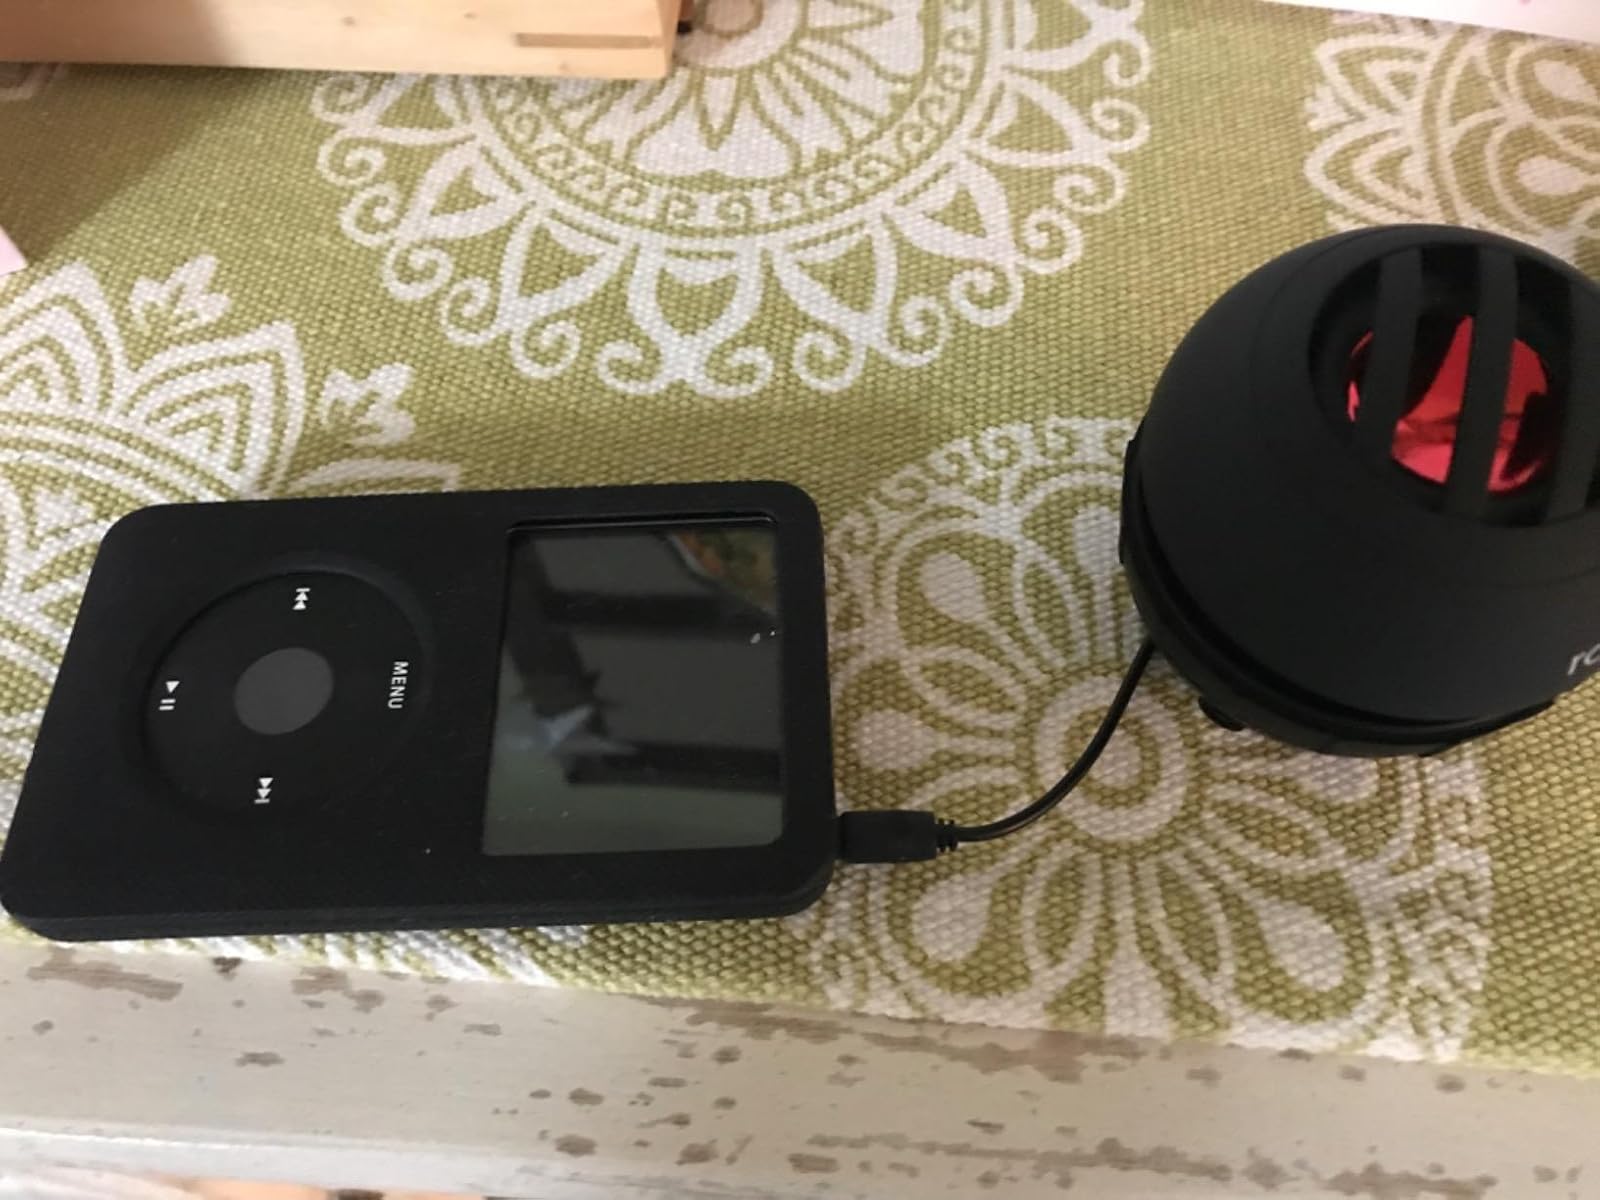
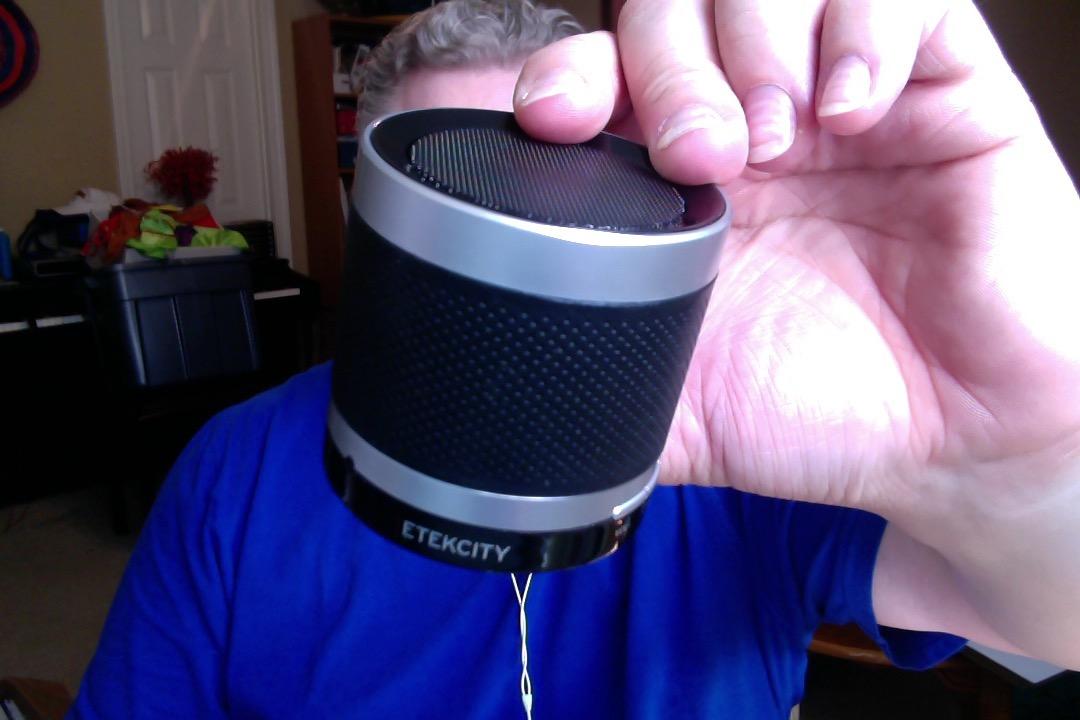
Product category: speaker
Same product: no